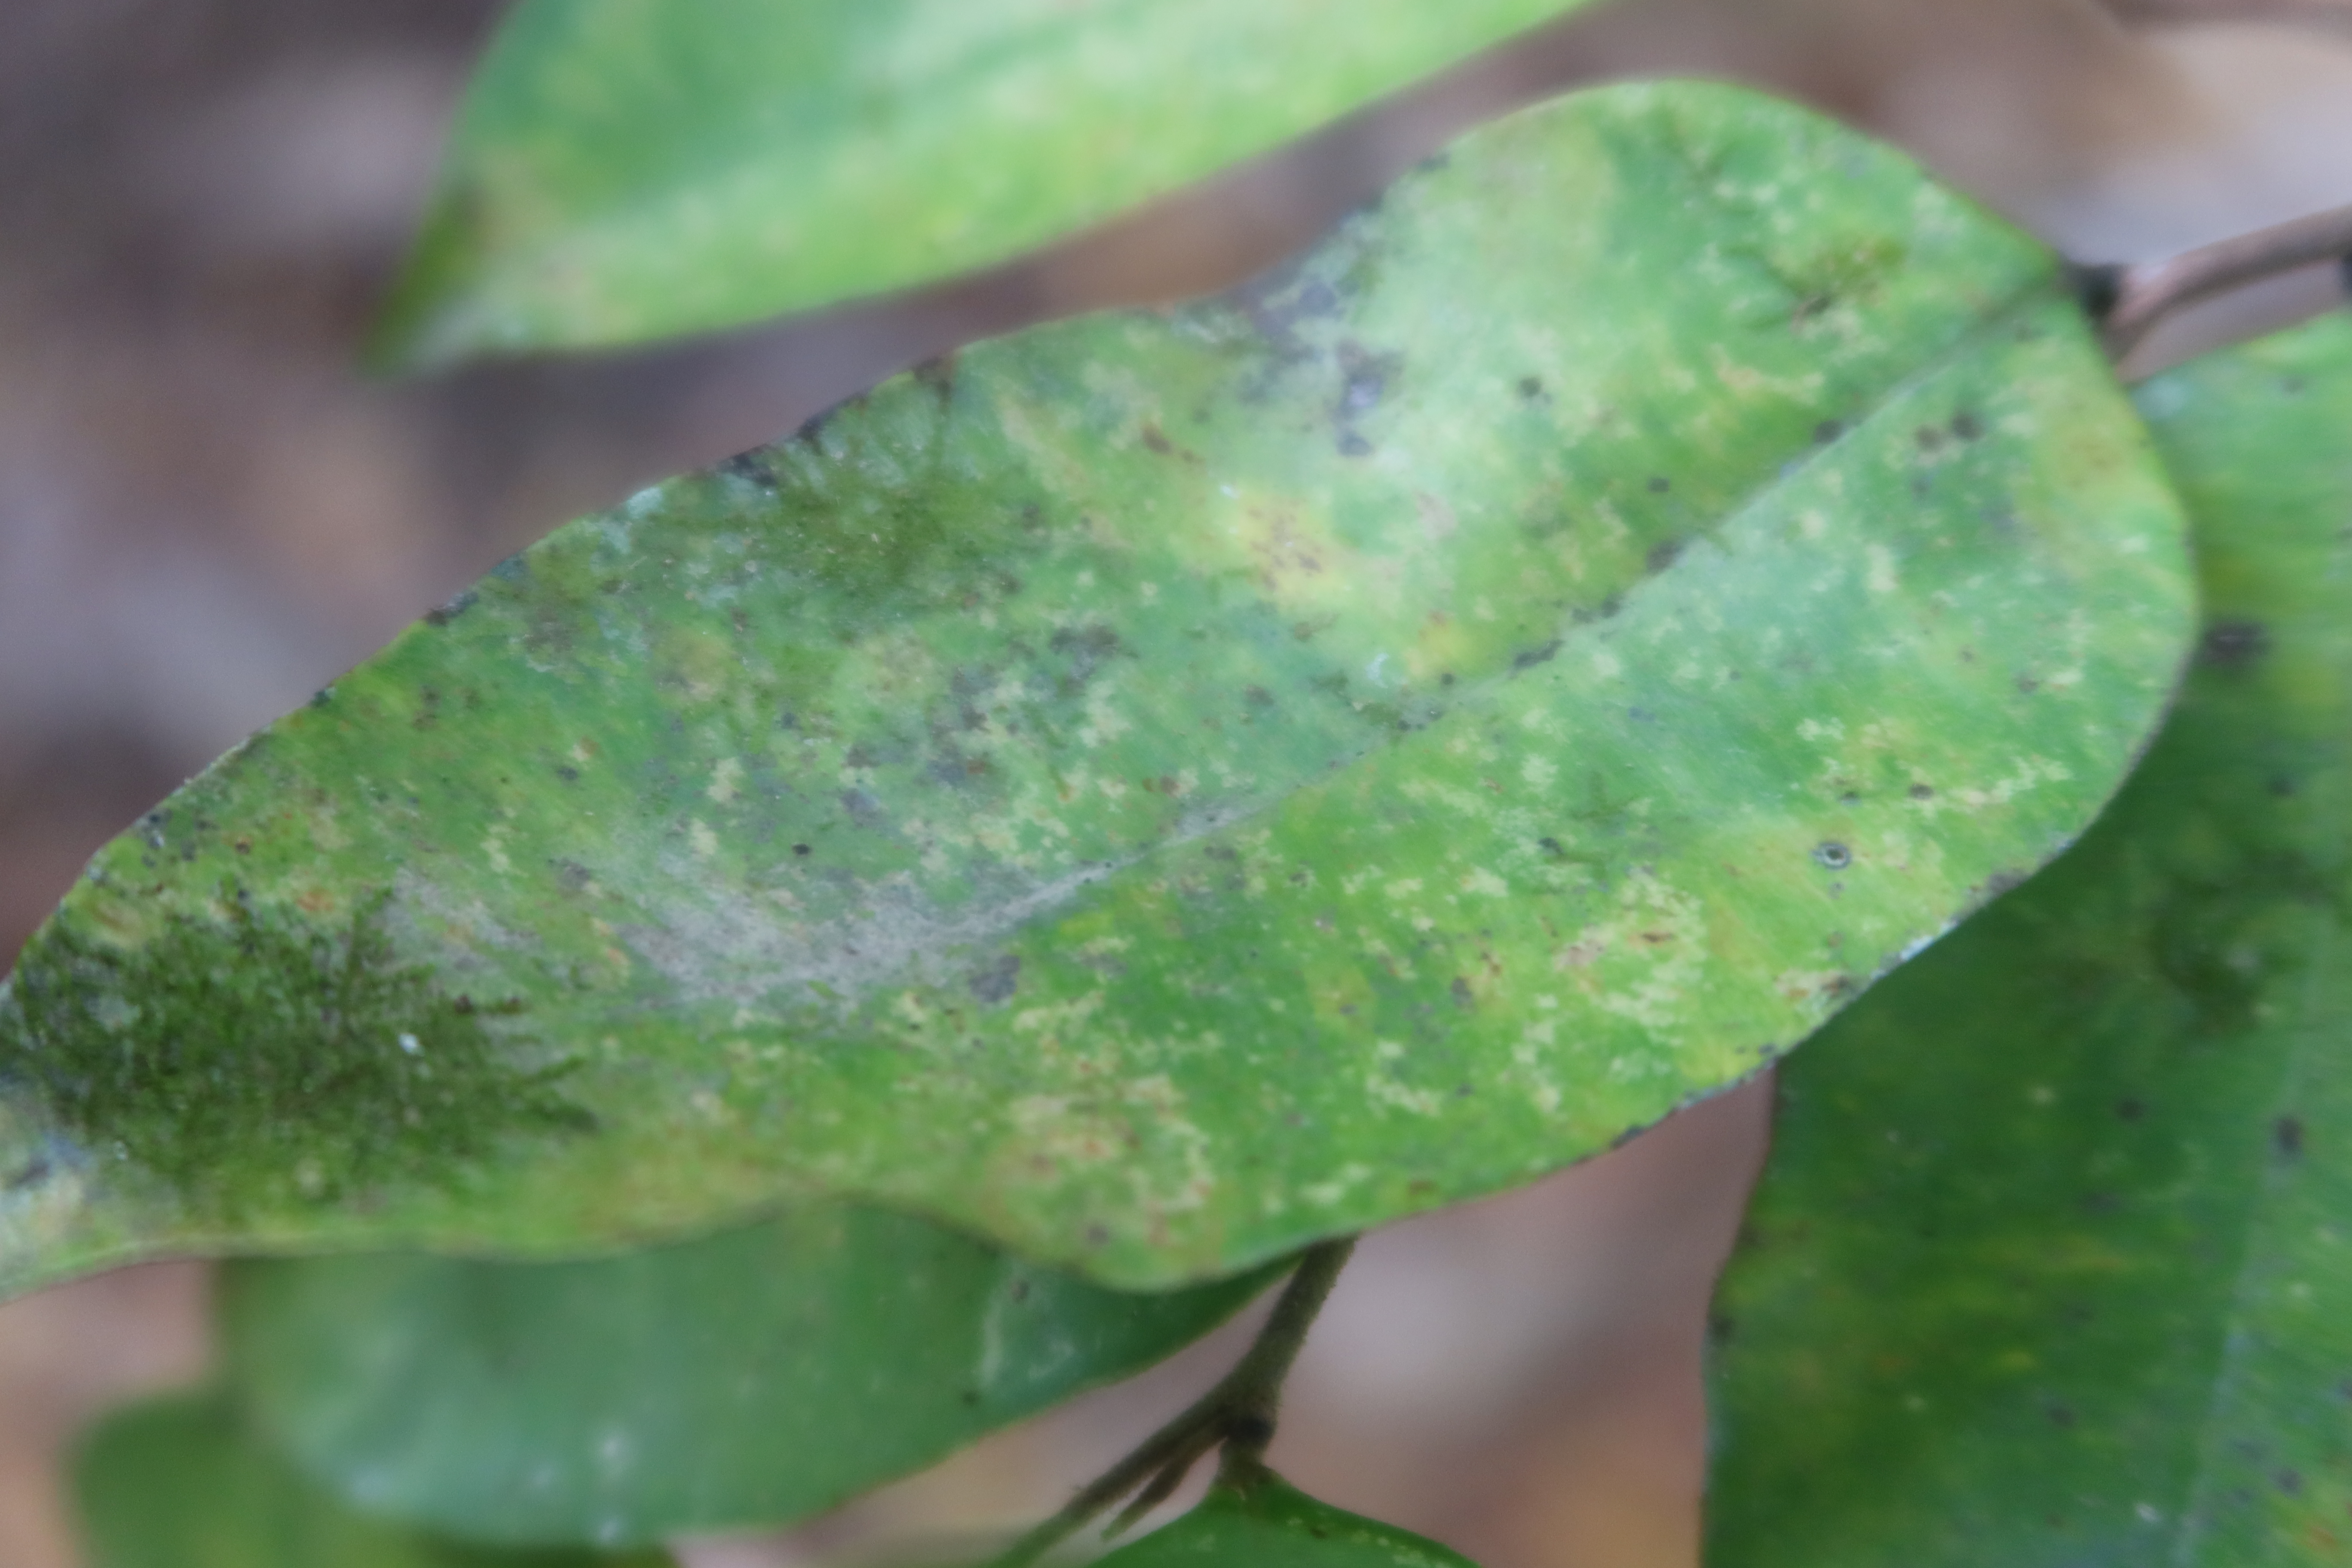
Label: Powdery mildew